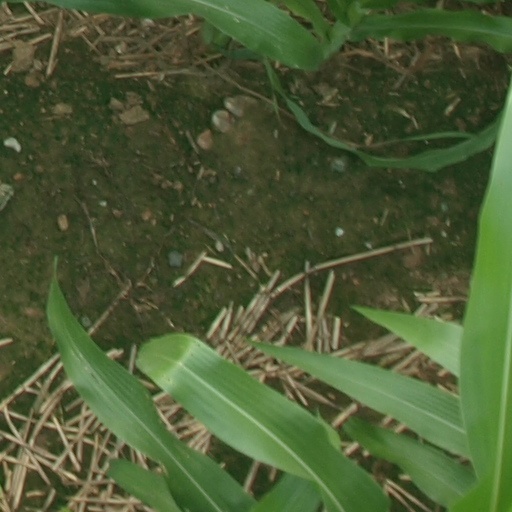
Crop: maize; corn